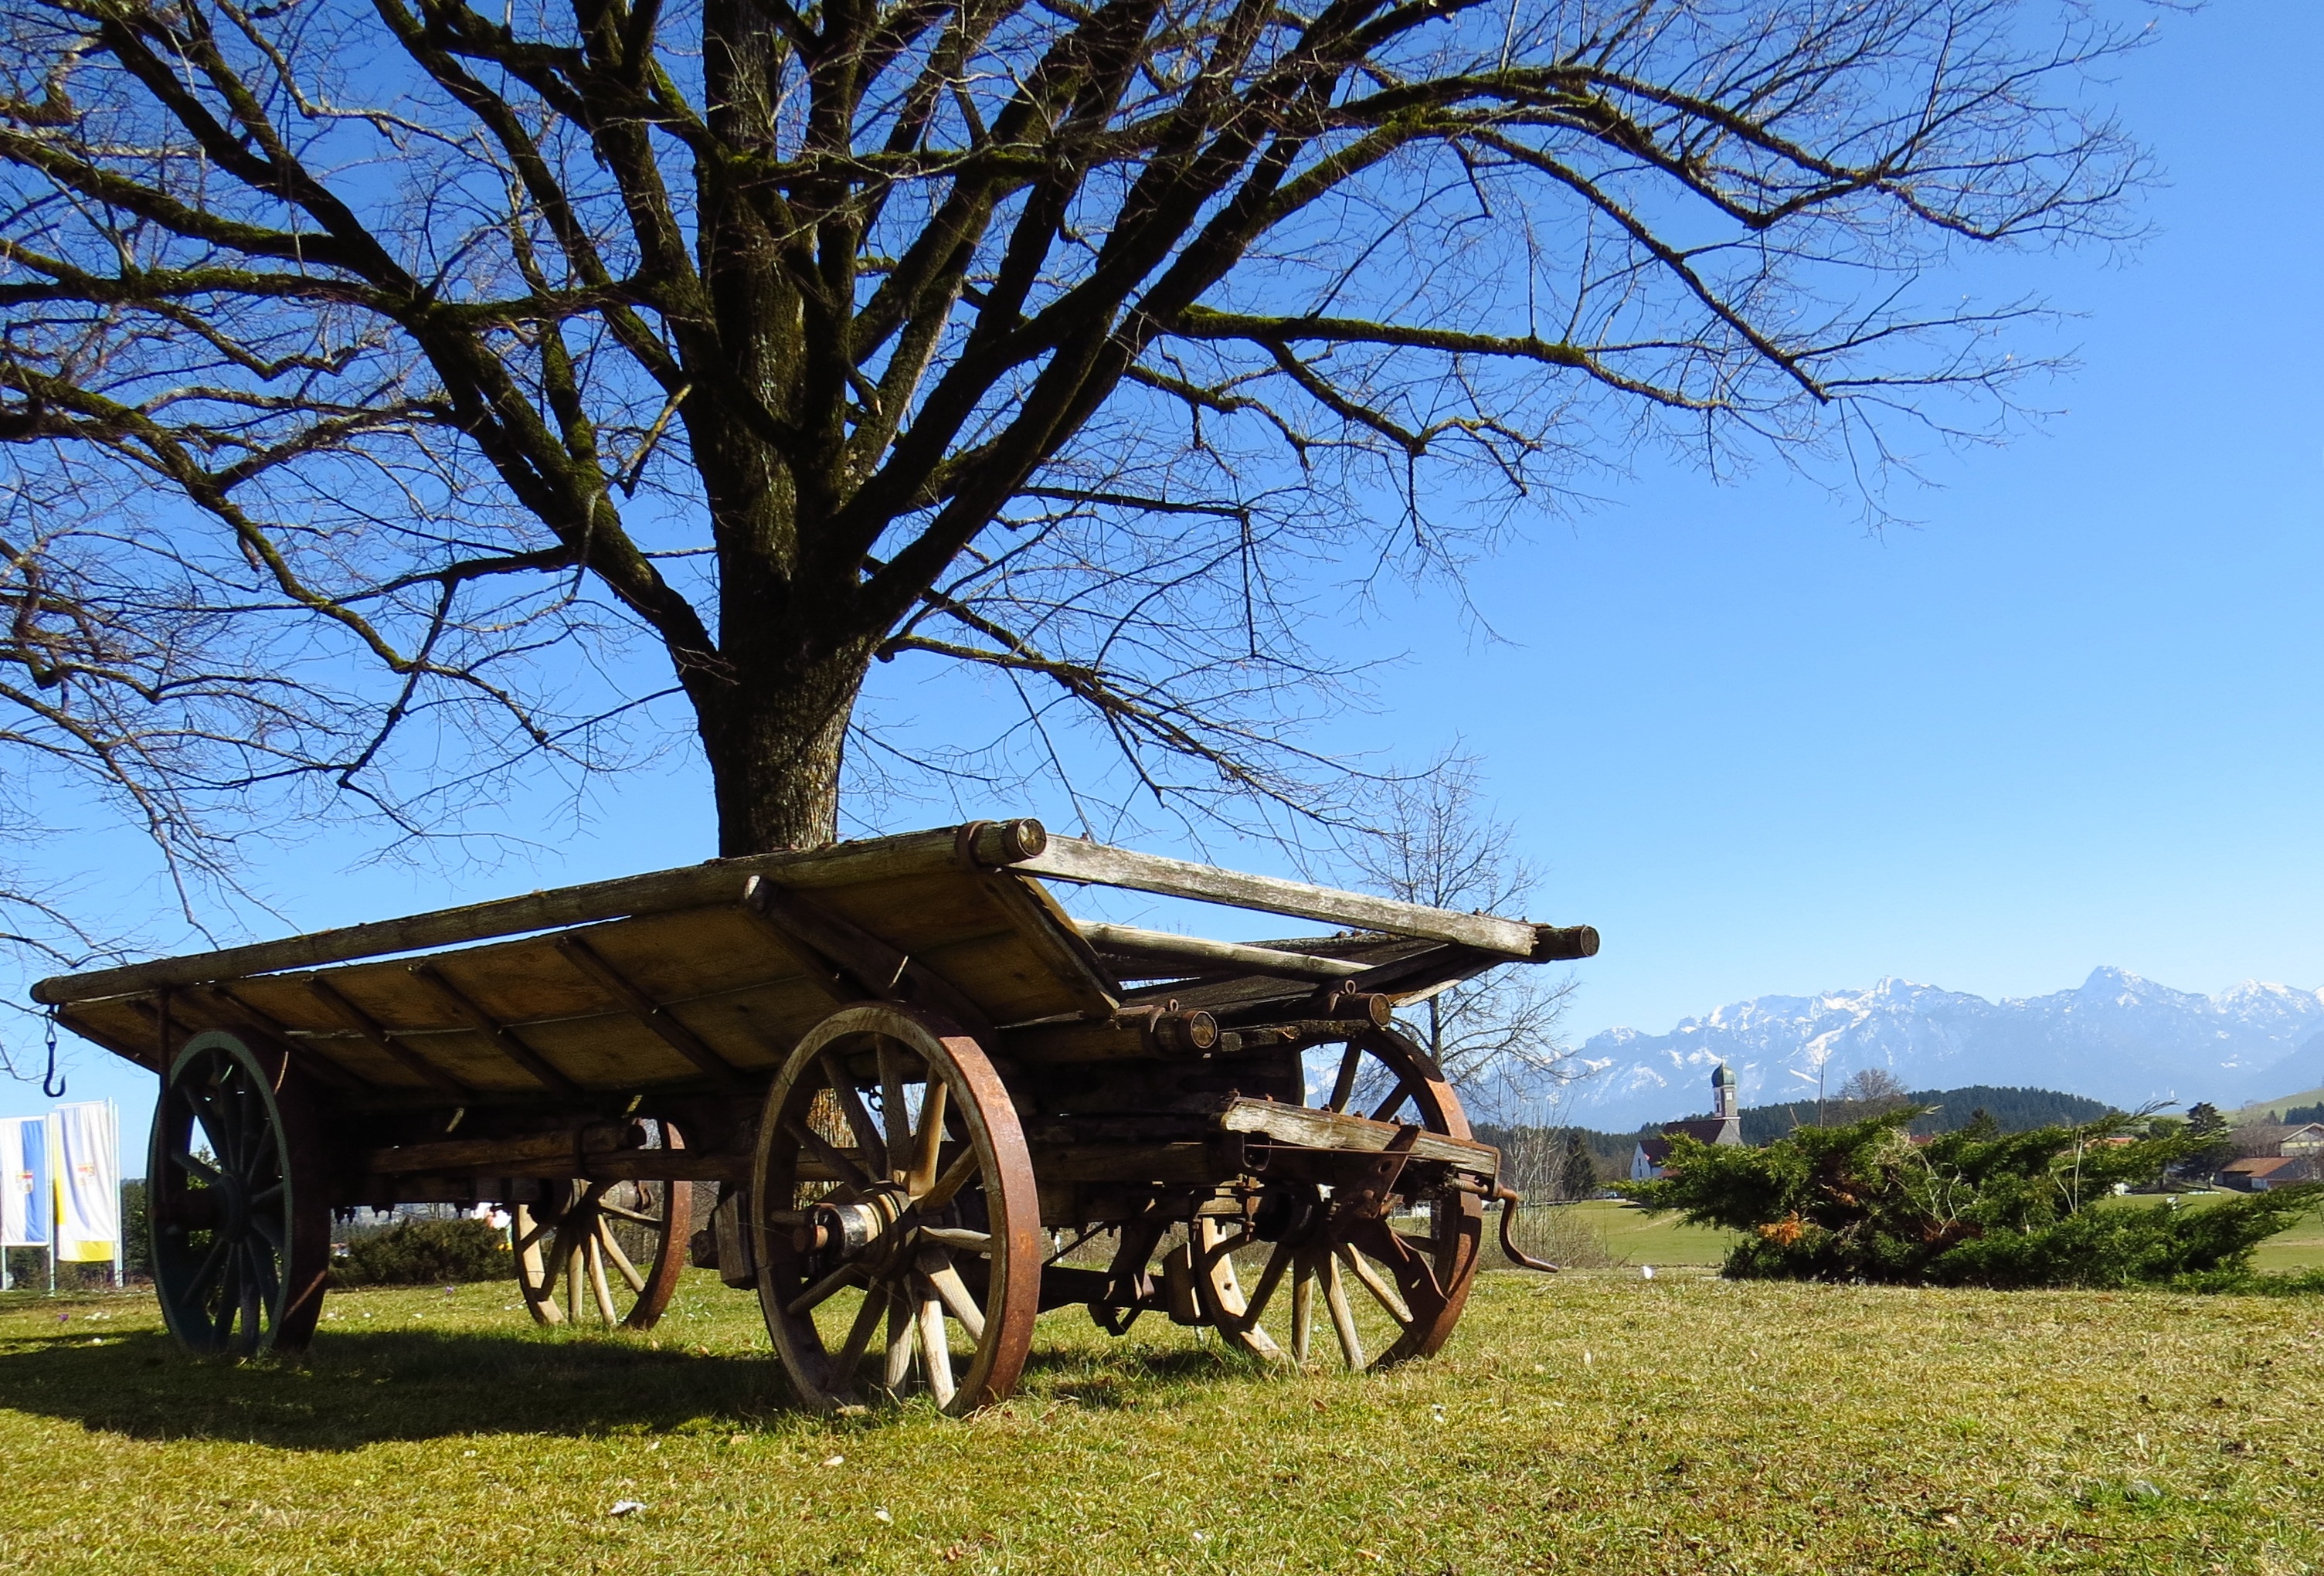
landscape, tree, cart, flower, old, vehicle, nostalgia, garden, deco, carriage, dare, rural area, horse and buggy